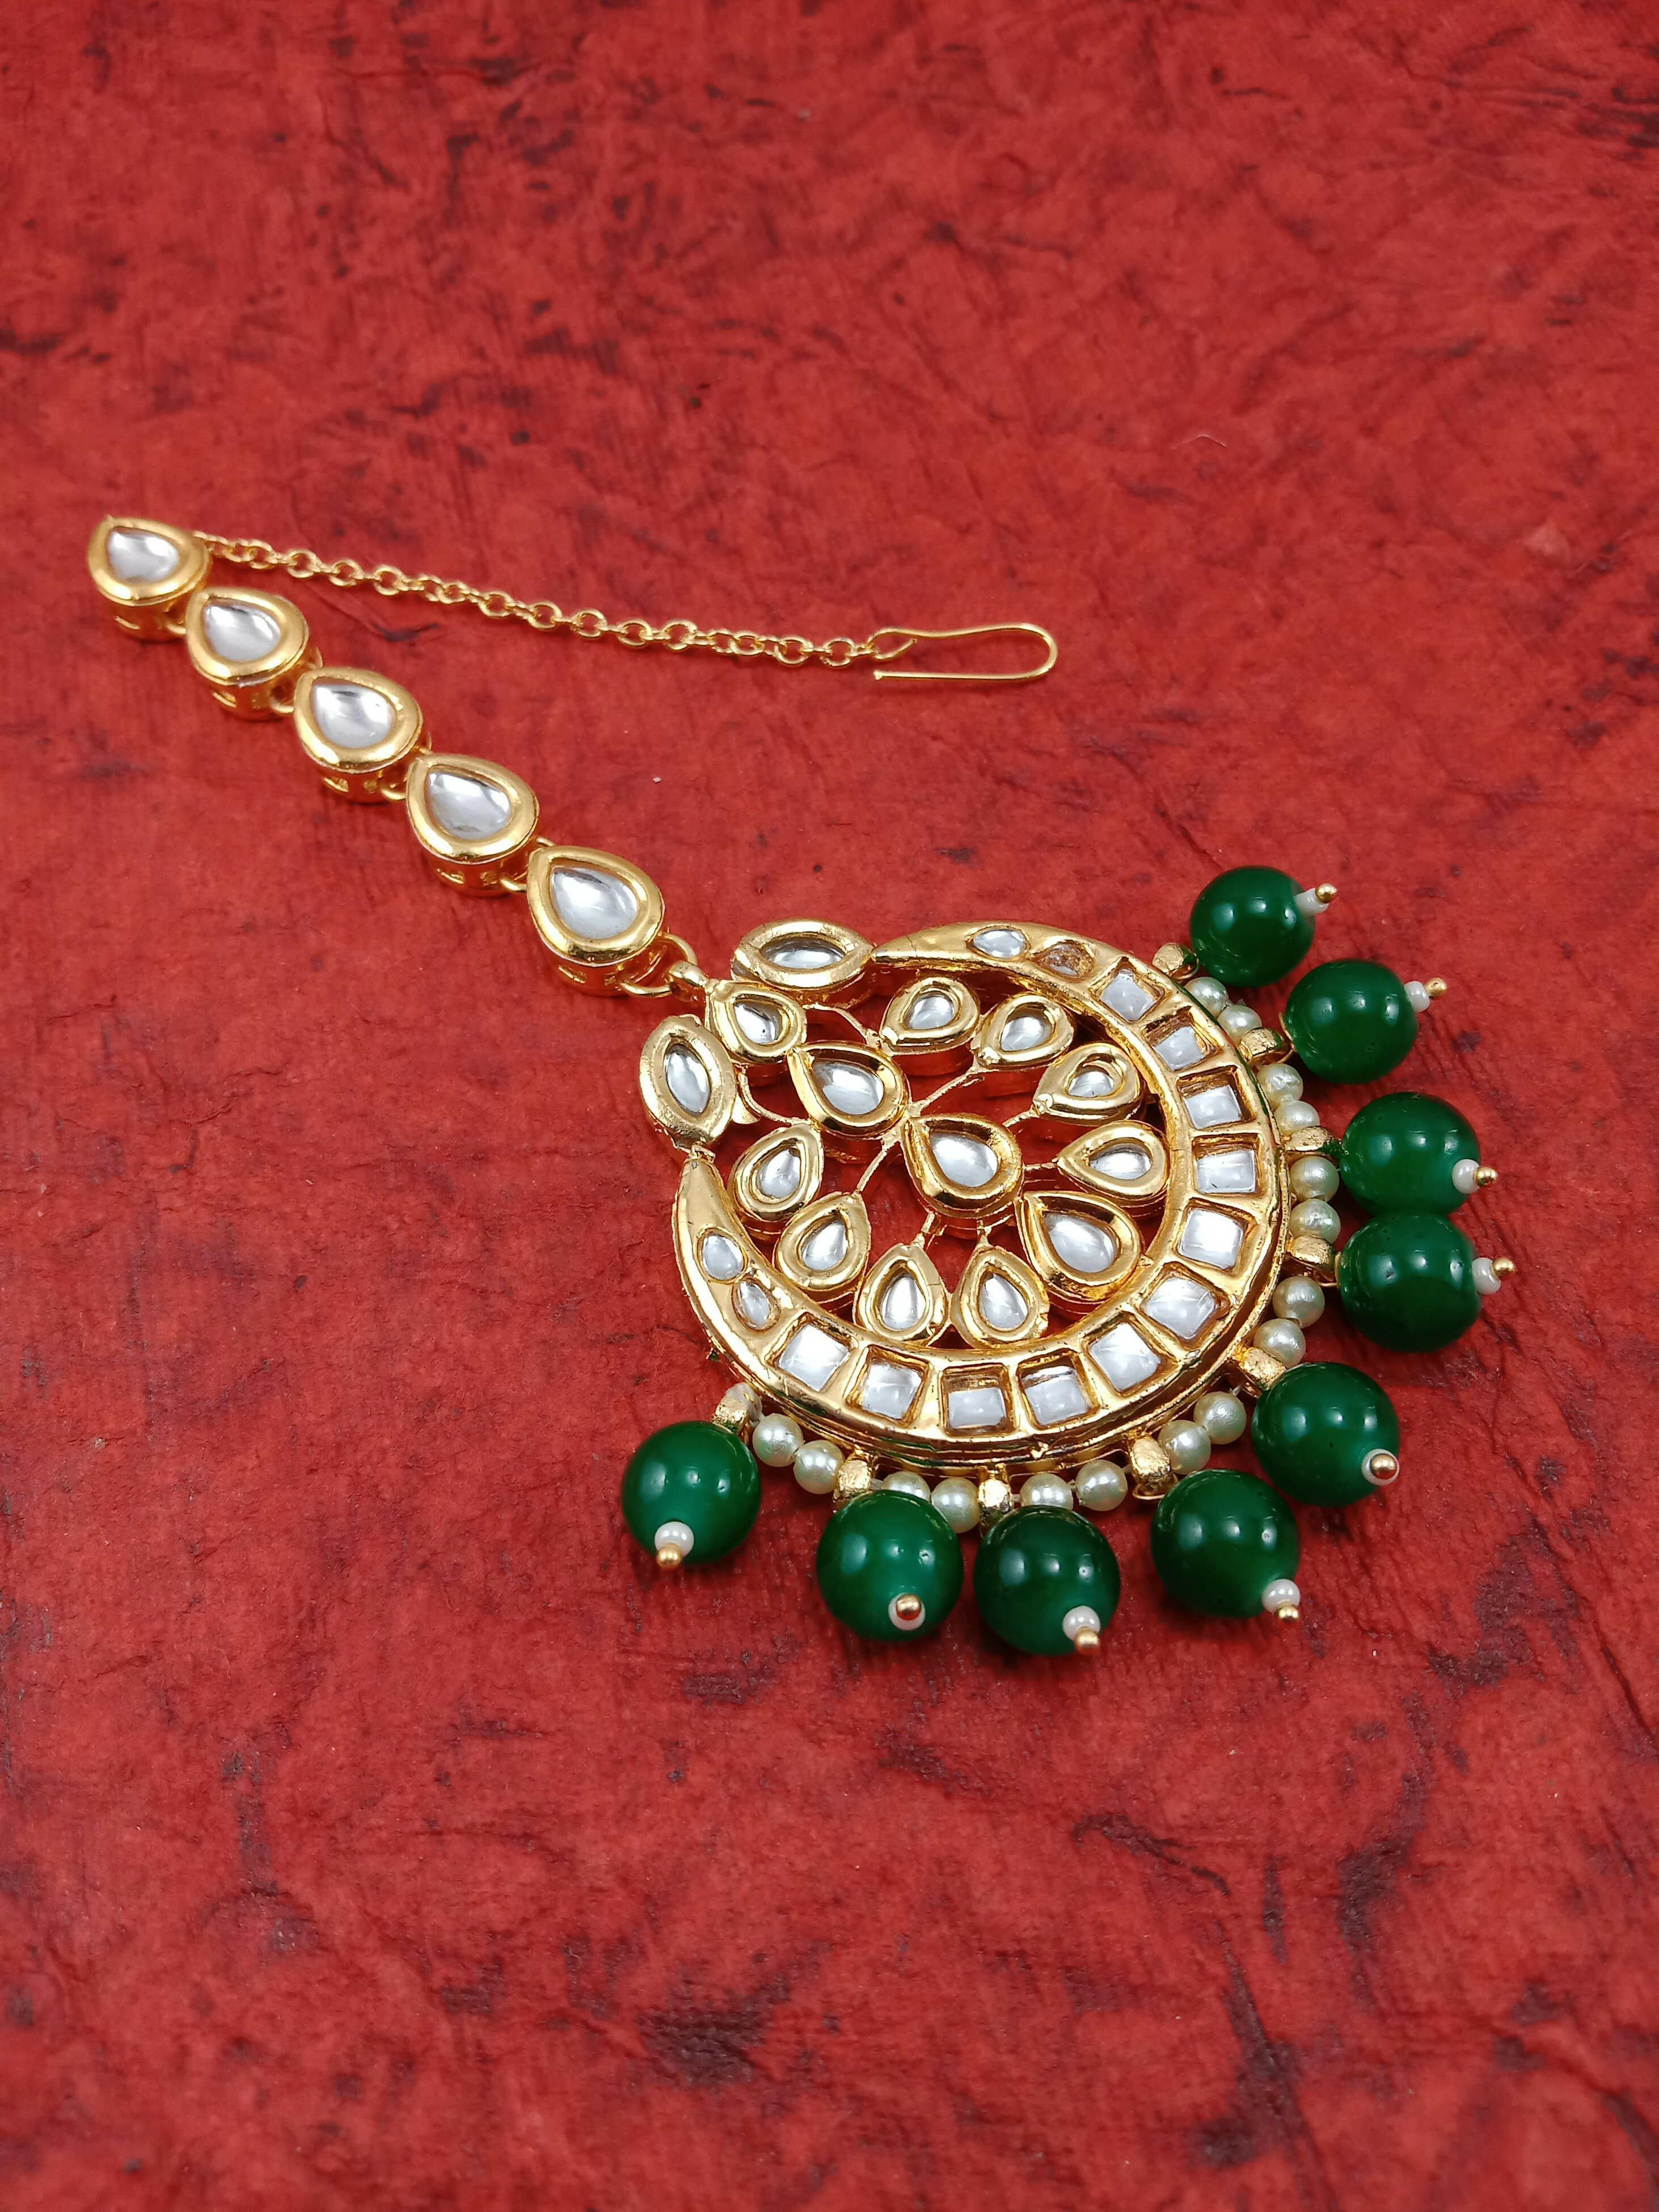
Verma CollectionMetal Maang Tikka
Type: Rings
Brand: VERMA COLLECTION
Price: Rs. 449
Verma CollectionMetal Maang Tikka
Features: Pack Of-1,Color-Multi Color